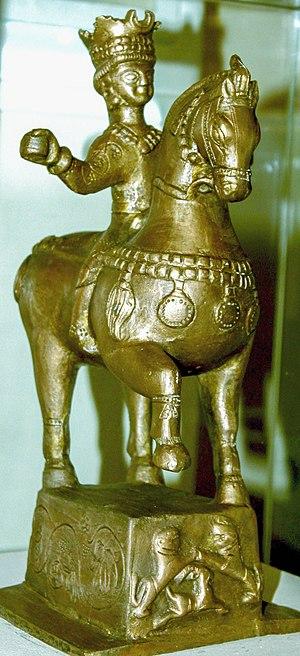
La culture de l'Azerbaïdjan, pays de l'Asie du Caucase, désigne d'abord les pratiques culturelles observables de ses habitants.